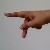
The image shows a hand gesture representing the letter 'P' in Indian Sign Language.